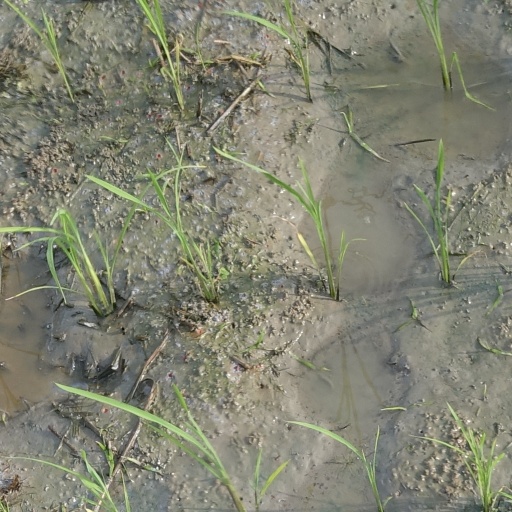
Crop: rice